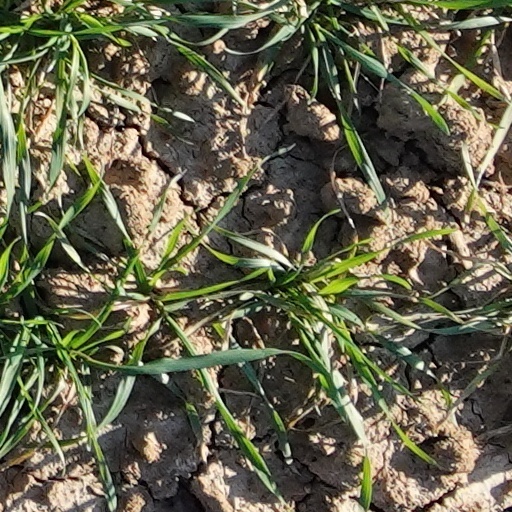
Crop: wheat